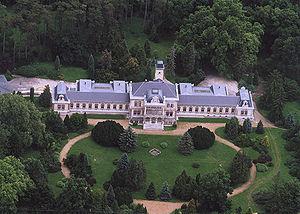
Szentegát est un village et une commune du comitat de Baranya en Hongrie.